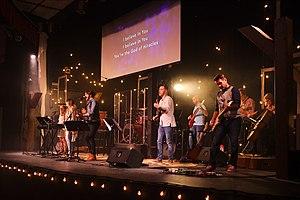
Le mennonitisme est un mouvement chrétien anabaptiste évangélique issu de la réforme radicale. Le nom provient de l’appellation populaire par laquelle les Néerlandais désignaient les anabaptistes au XVIᵉ siècle, du nom de l'un de leurs dirigeants célèbres, le Néerlandais Menno Simons, prêtre catholique converti à l'anabaptisme. Une grande partie de ses membres sont rassemblés dans la Conférence mennonite mondiale.